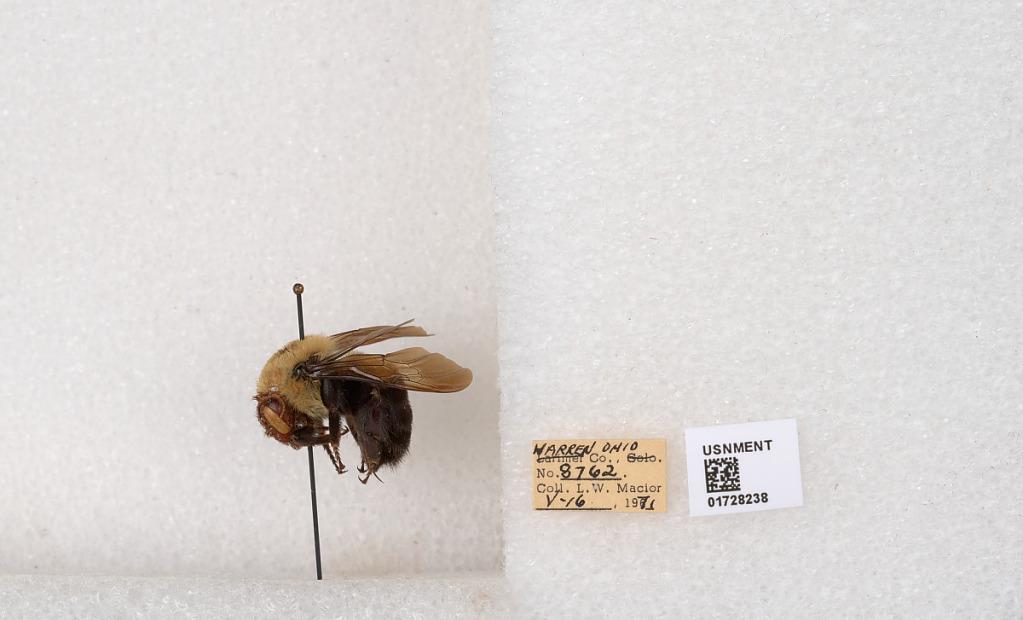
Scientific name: Bombus (Separatobombus) griseocollis (De Geer)
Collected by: L. Macior
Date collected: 1971-5-16
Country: United States
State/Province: Ohio
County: Warren
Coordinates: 39.4276, -84.1668